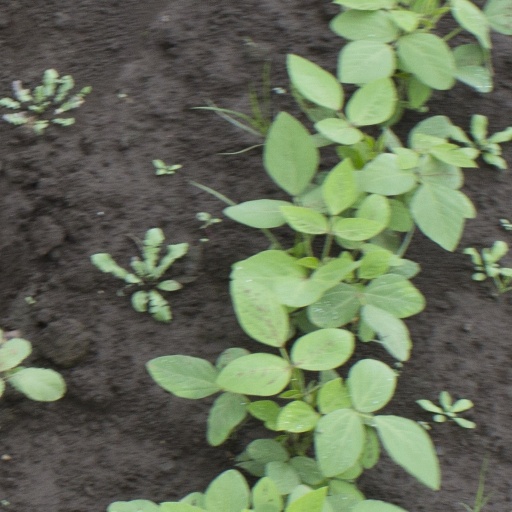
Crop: soybean